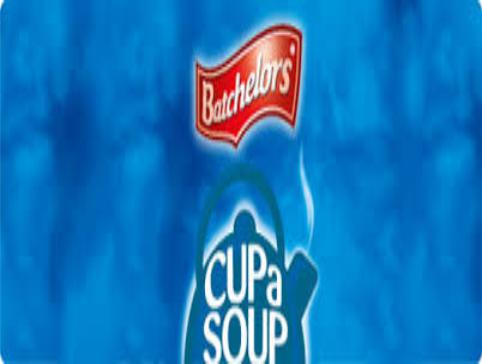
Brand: Batchelors
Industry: Food